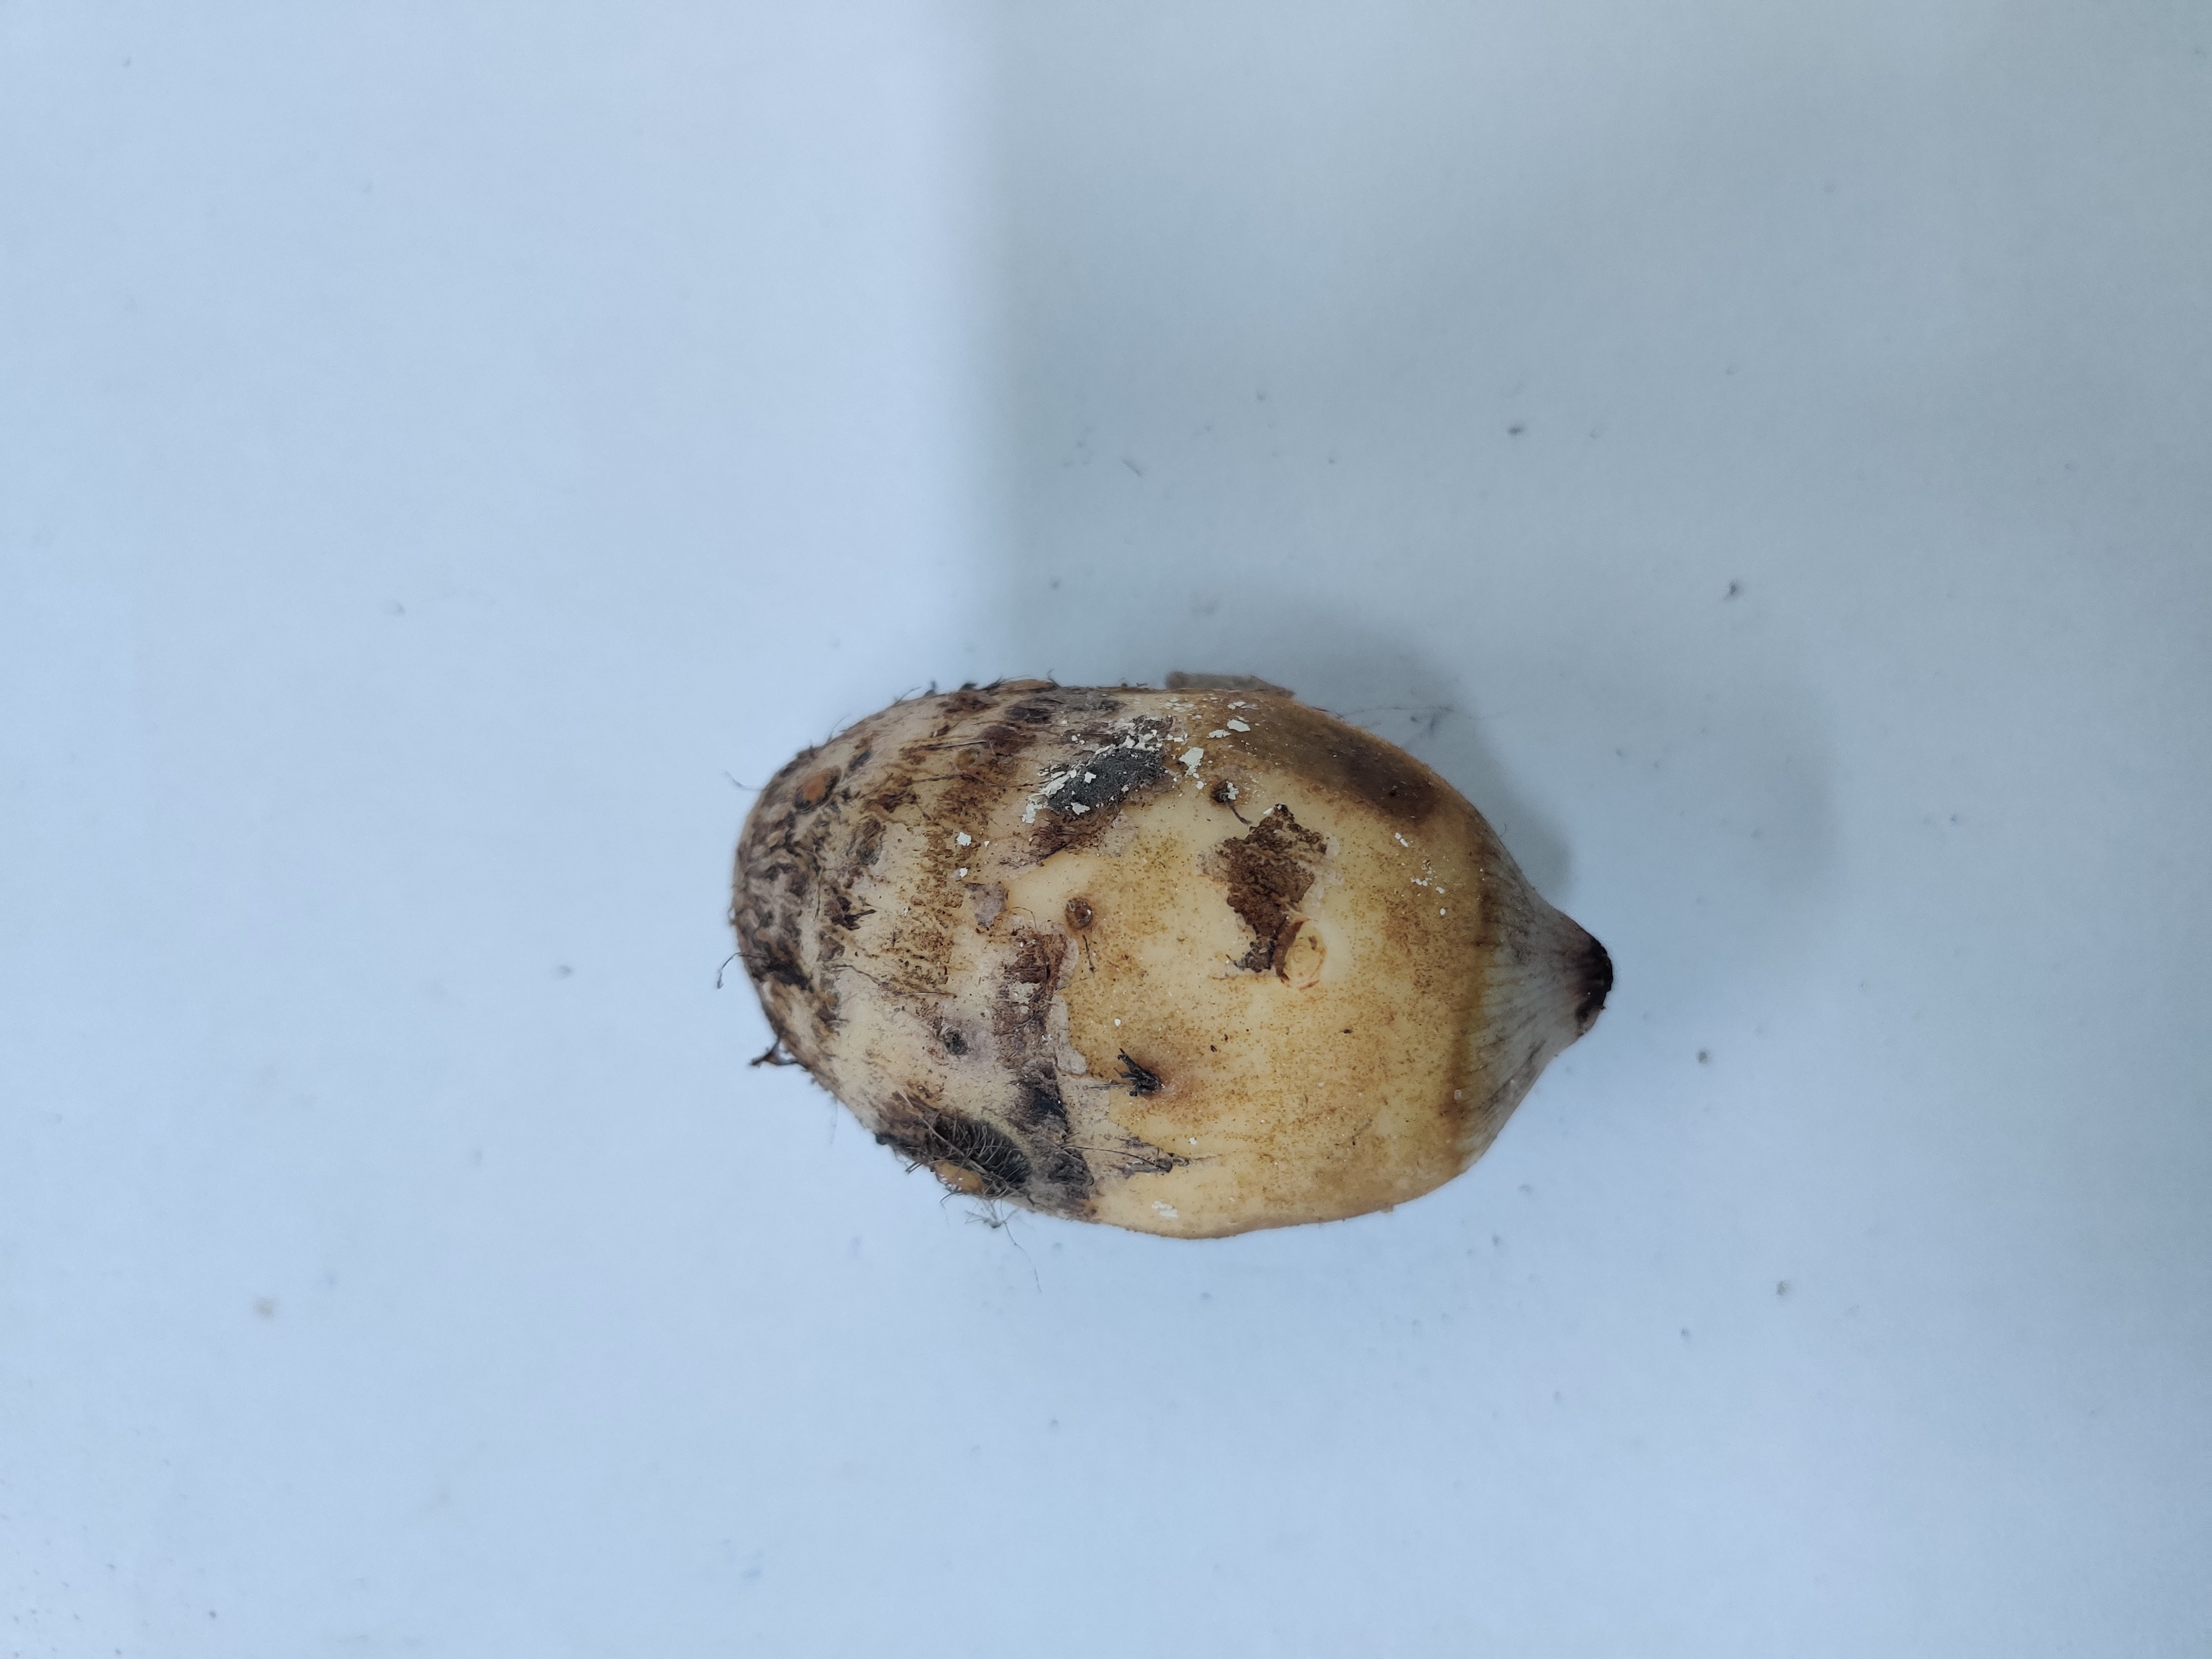
Crop: Taro root
Condition: Damaged